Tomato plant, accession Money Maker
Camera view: horizontal (90 deg, fisheye); turntable rotation: 150 degrees
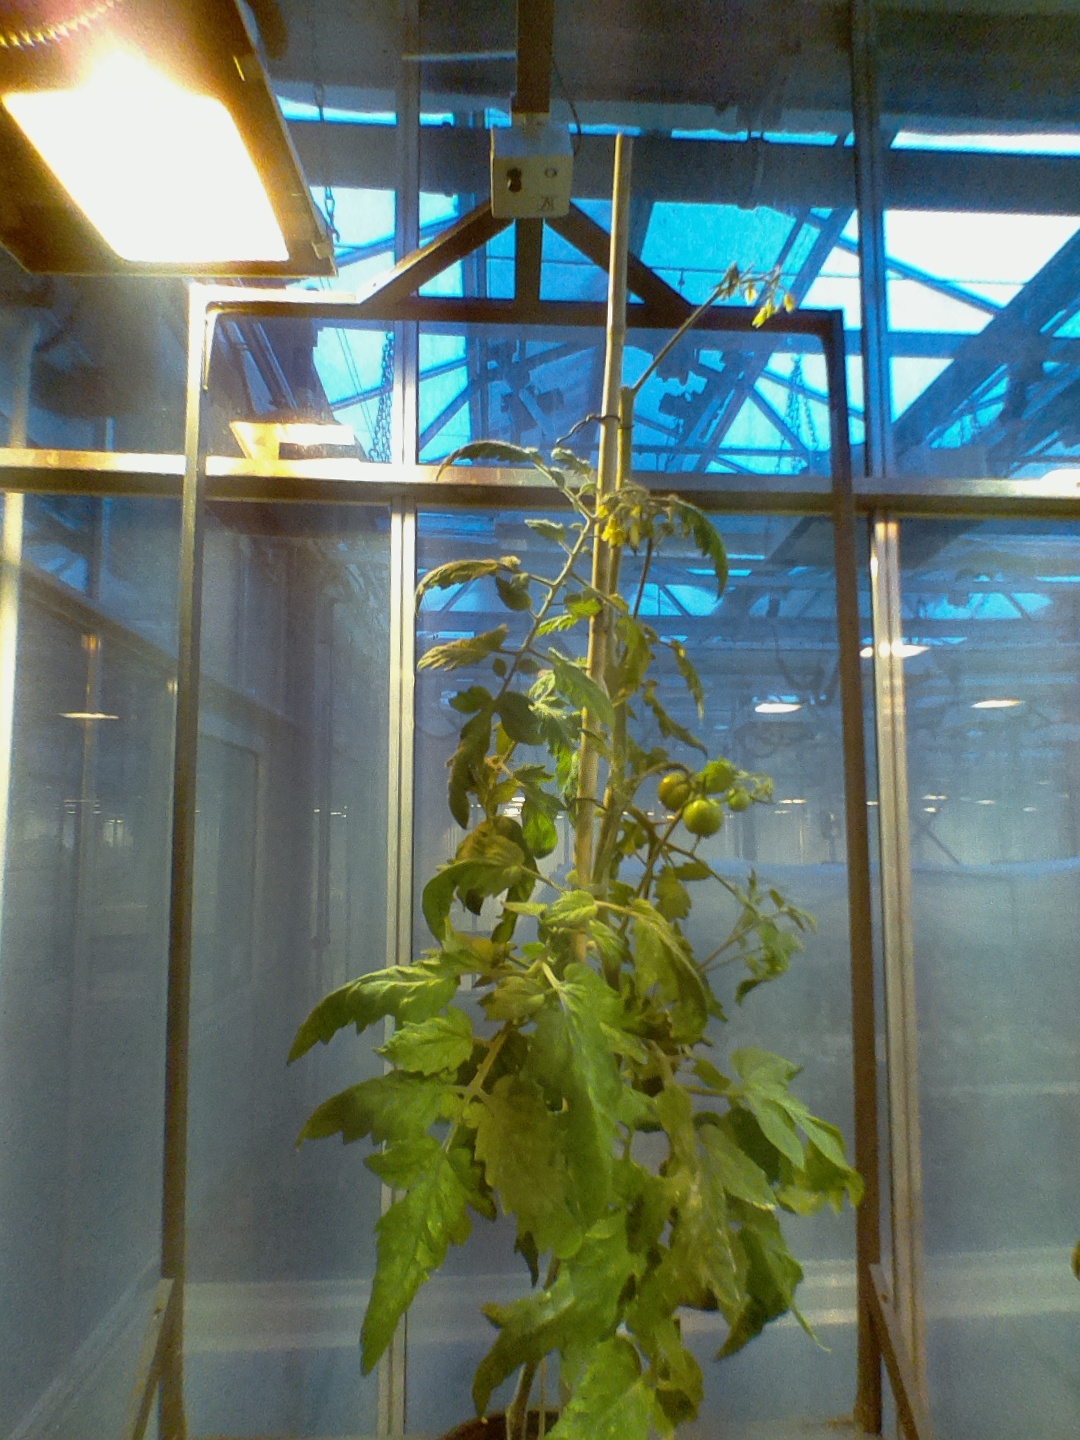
BBCH growth stage 74: 40%-50% of final fruit size